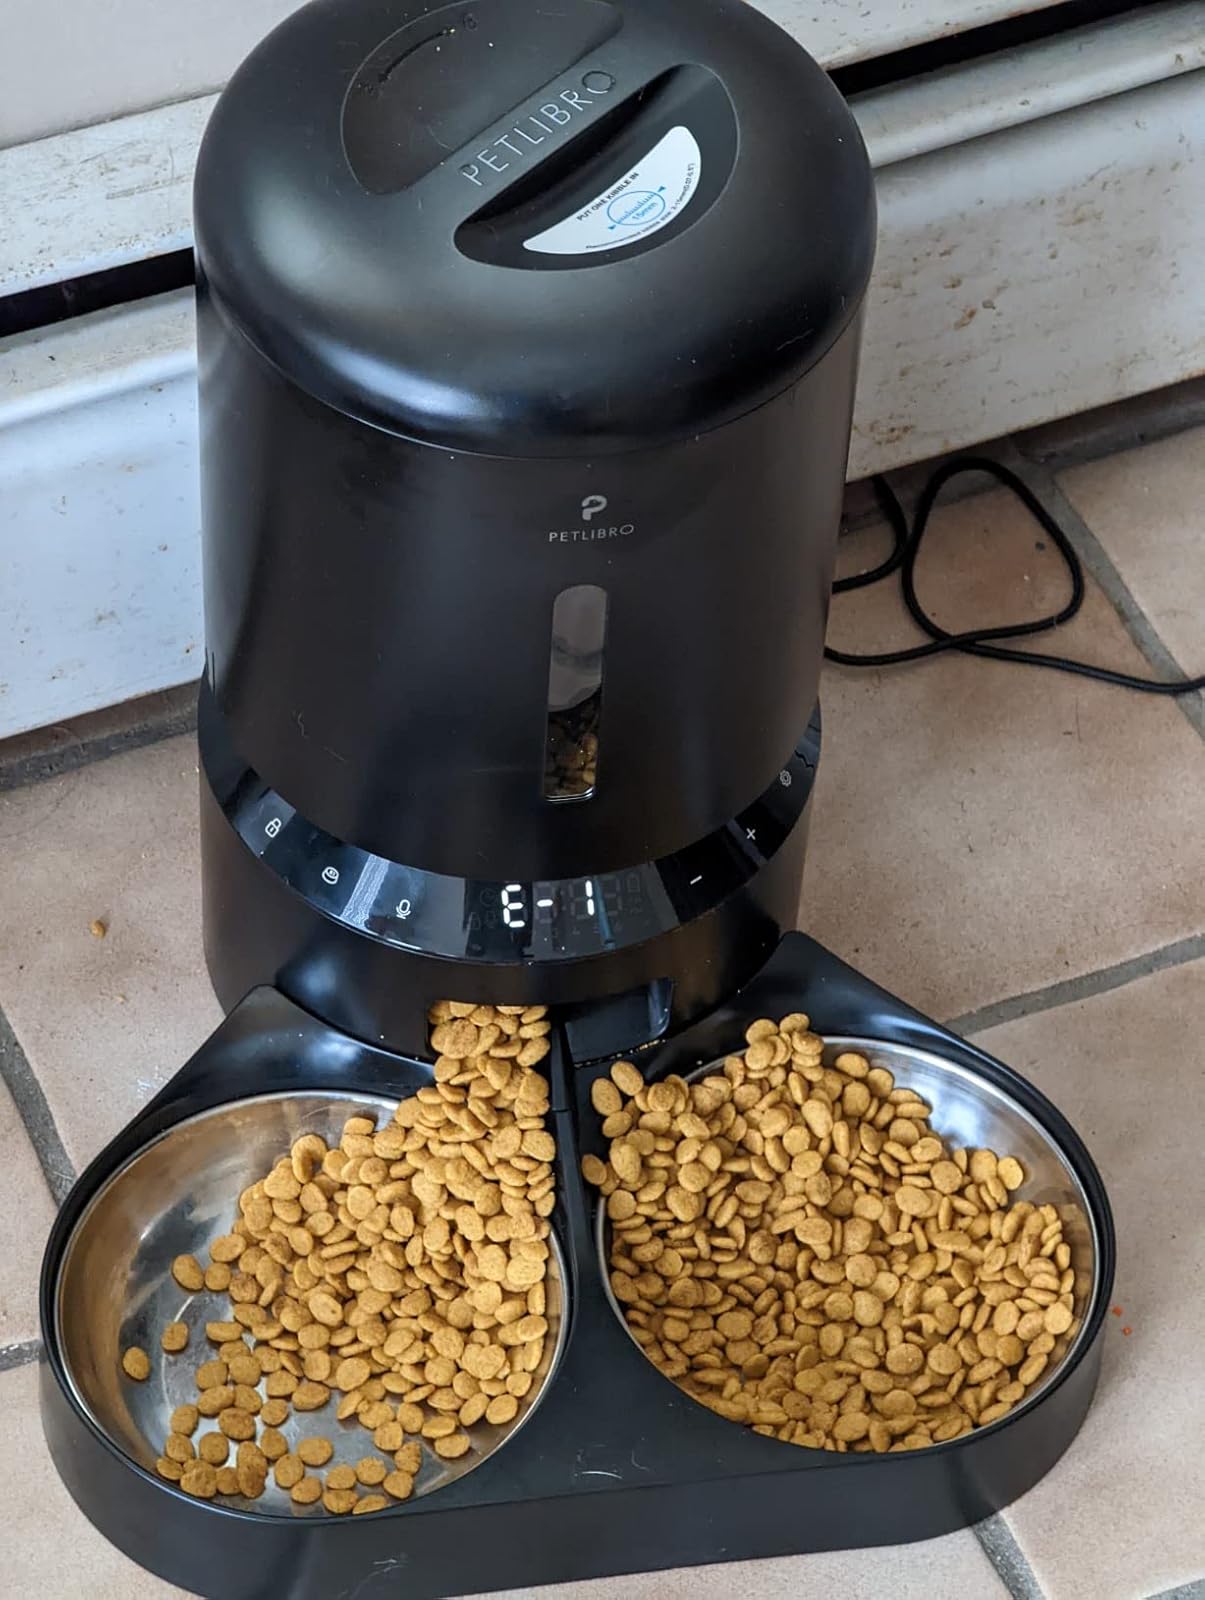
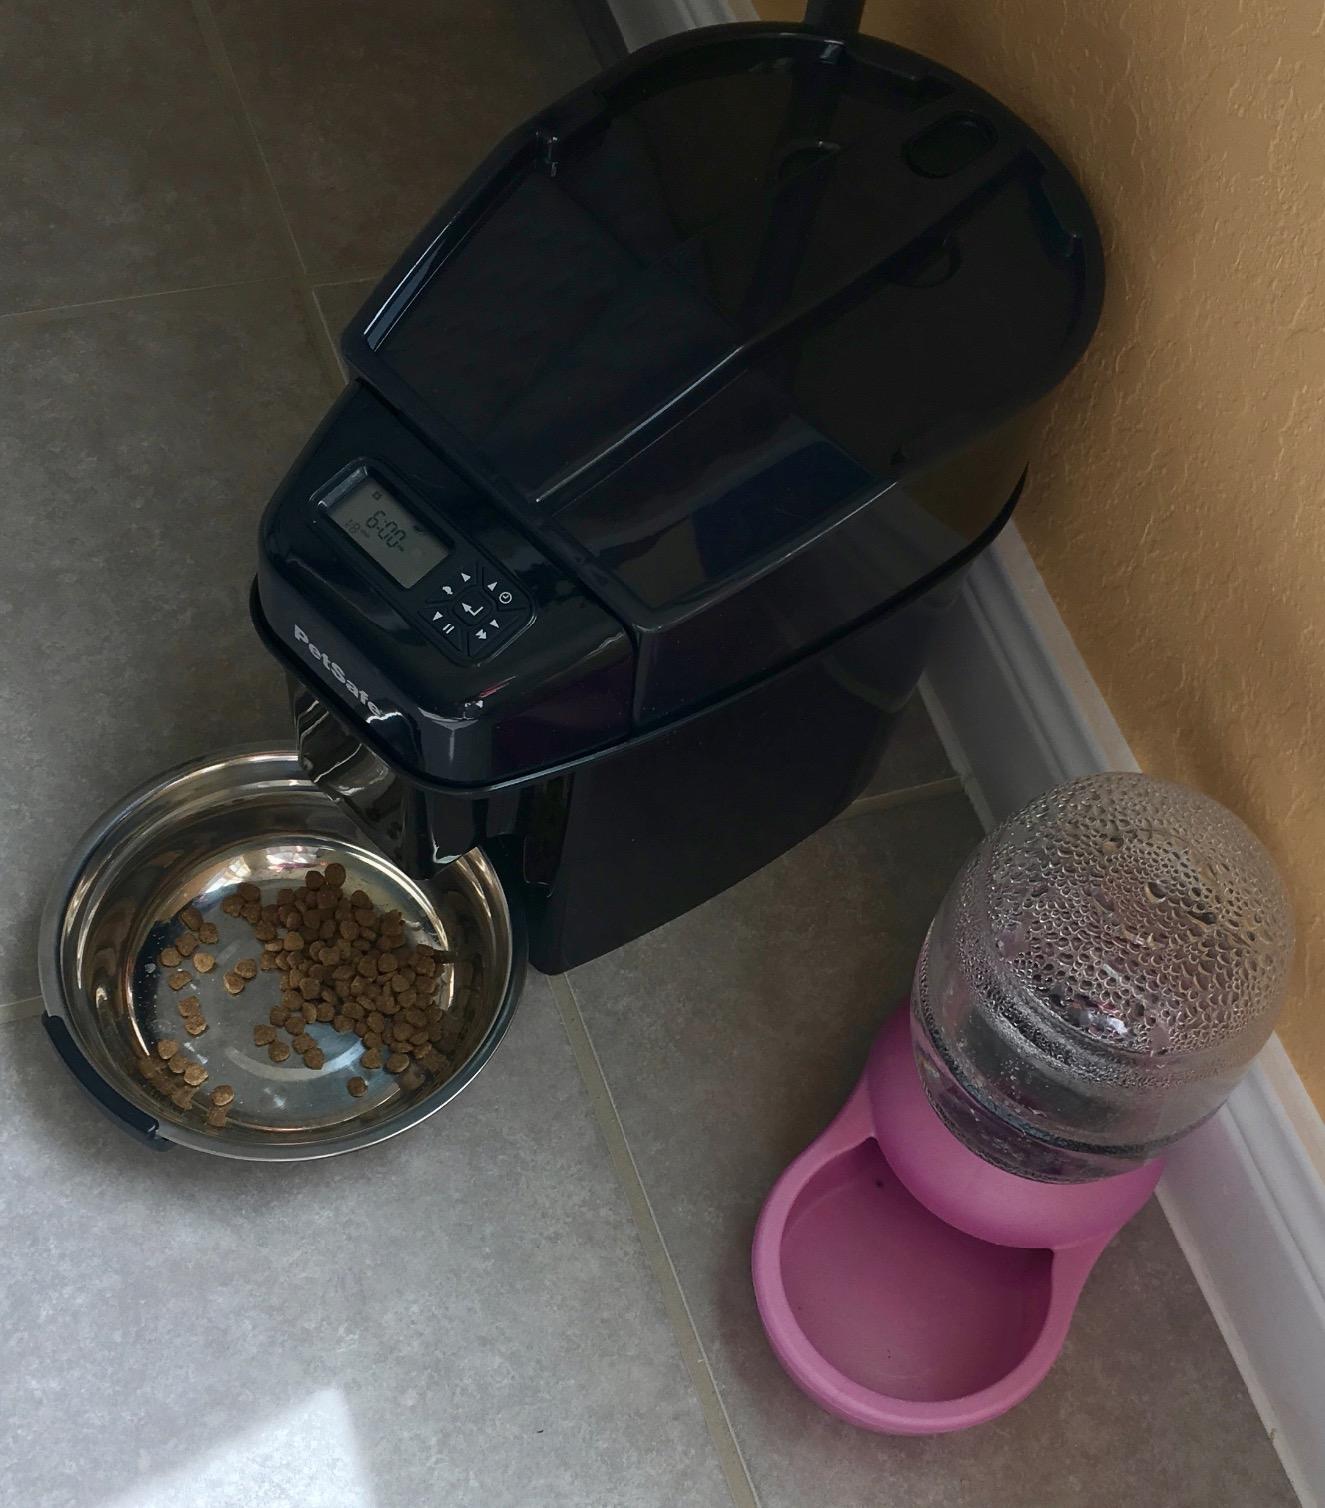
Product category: items_feeder
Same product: no